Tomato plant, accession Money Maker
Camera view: bottom (45 deg); turntable rotation: 30 degrees
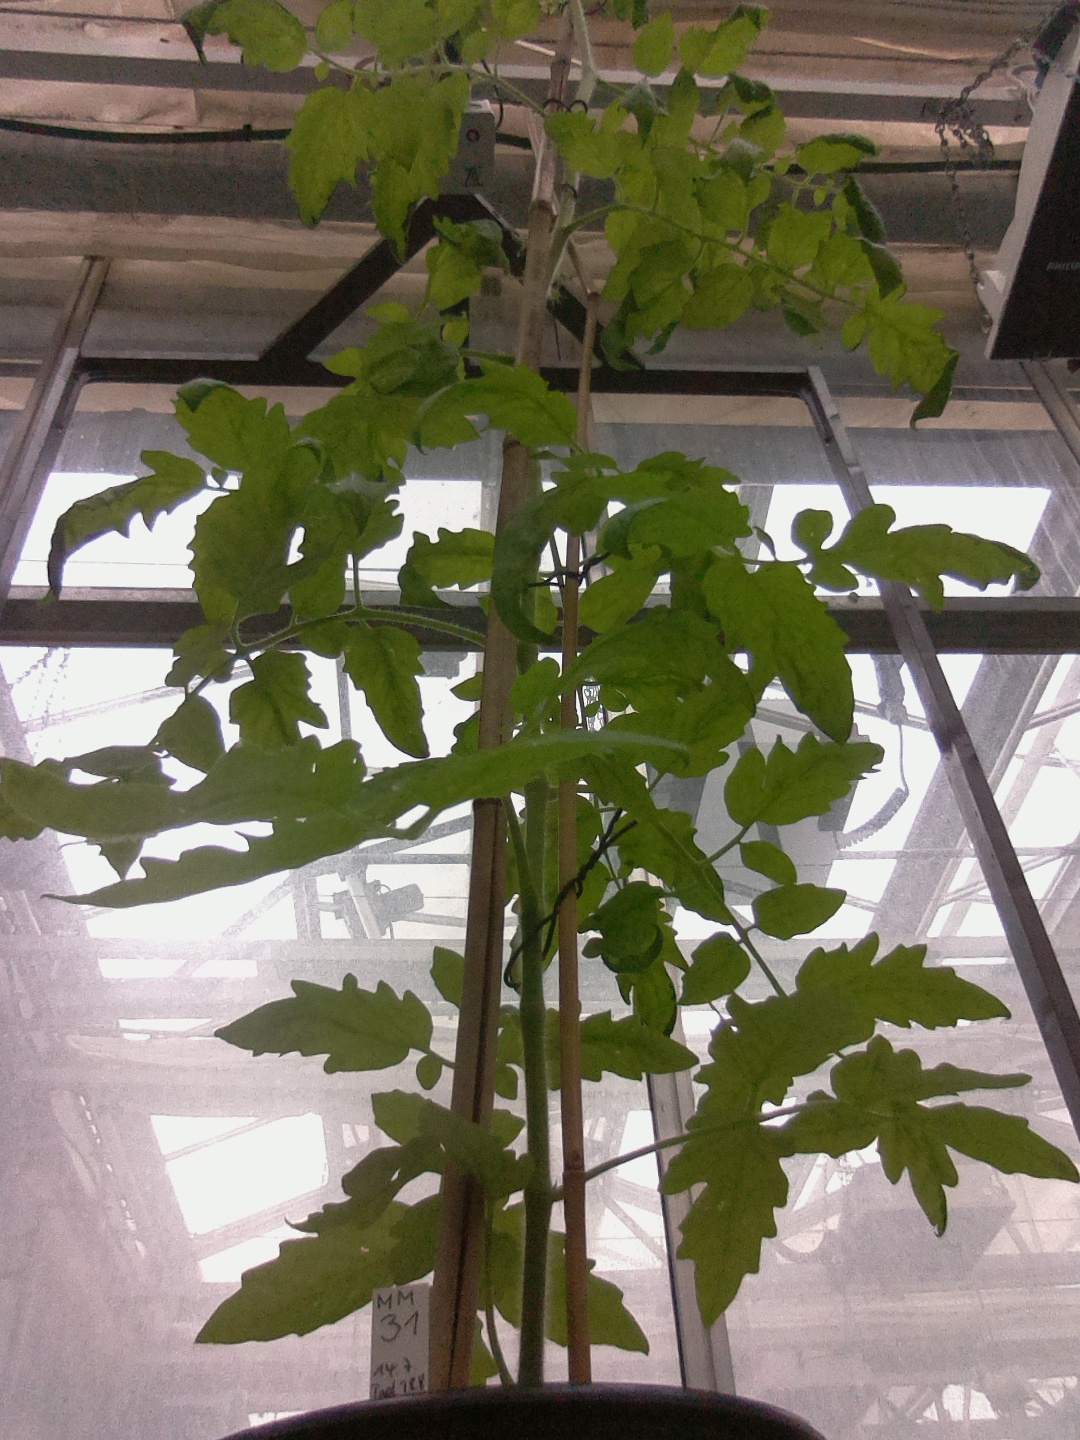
BBCH growth stage 63: 30%-40% of flowers open